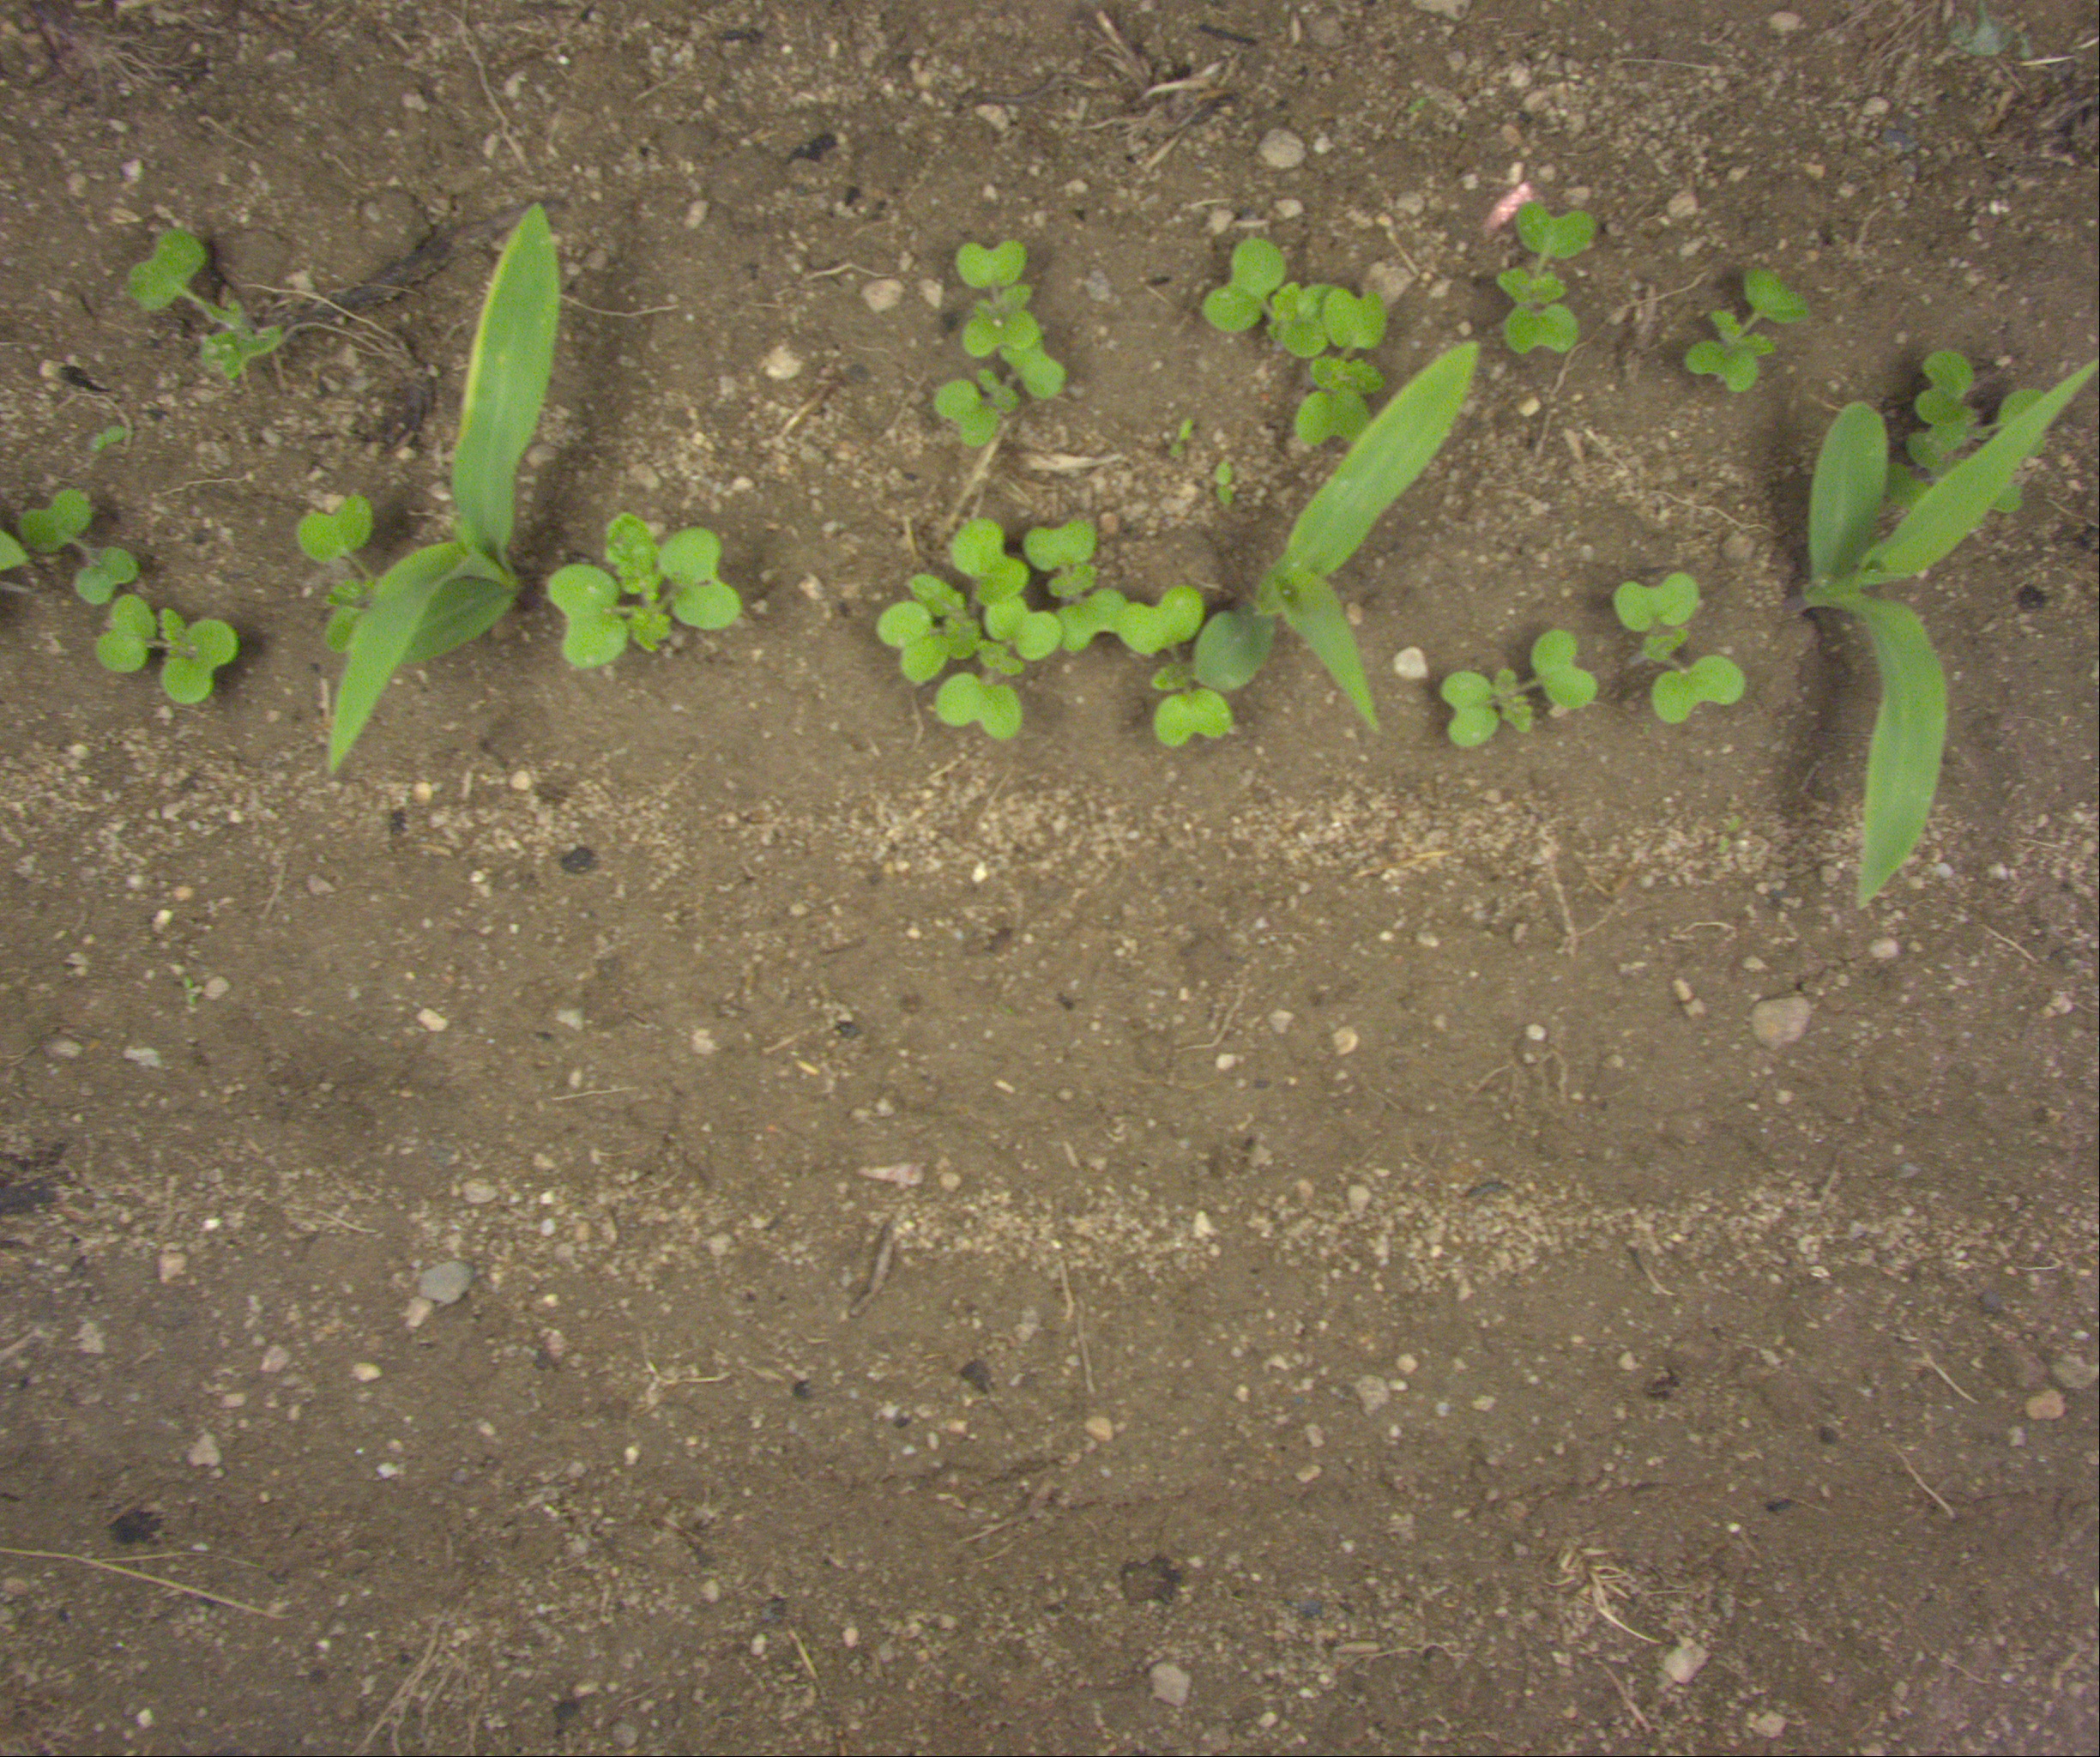
Crop: maize
Objects: maize, maize, maize, stem_maize, stem_maize, stem_maize